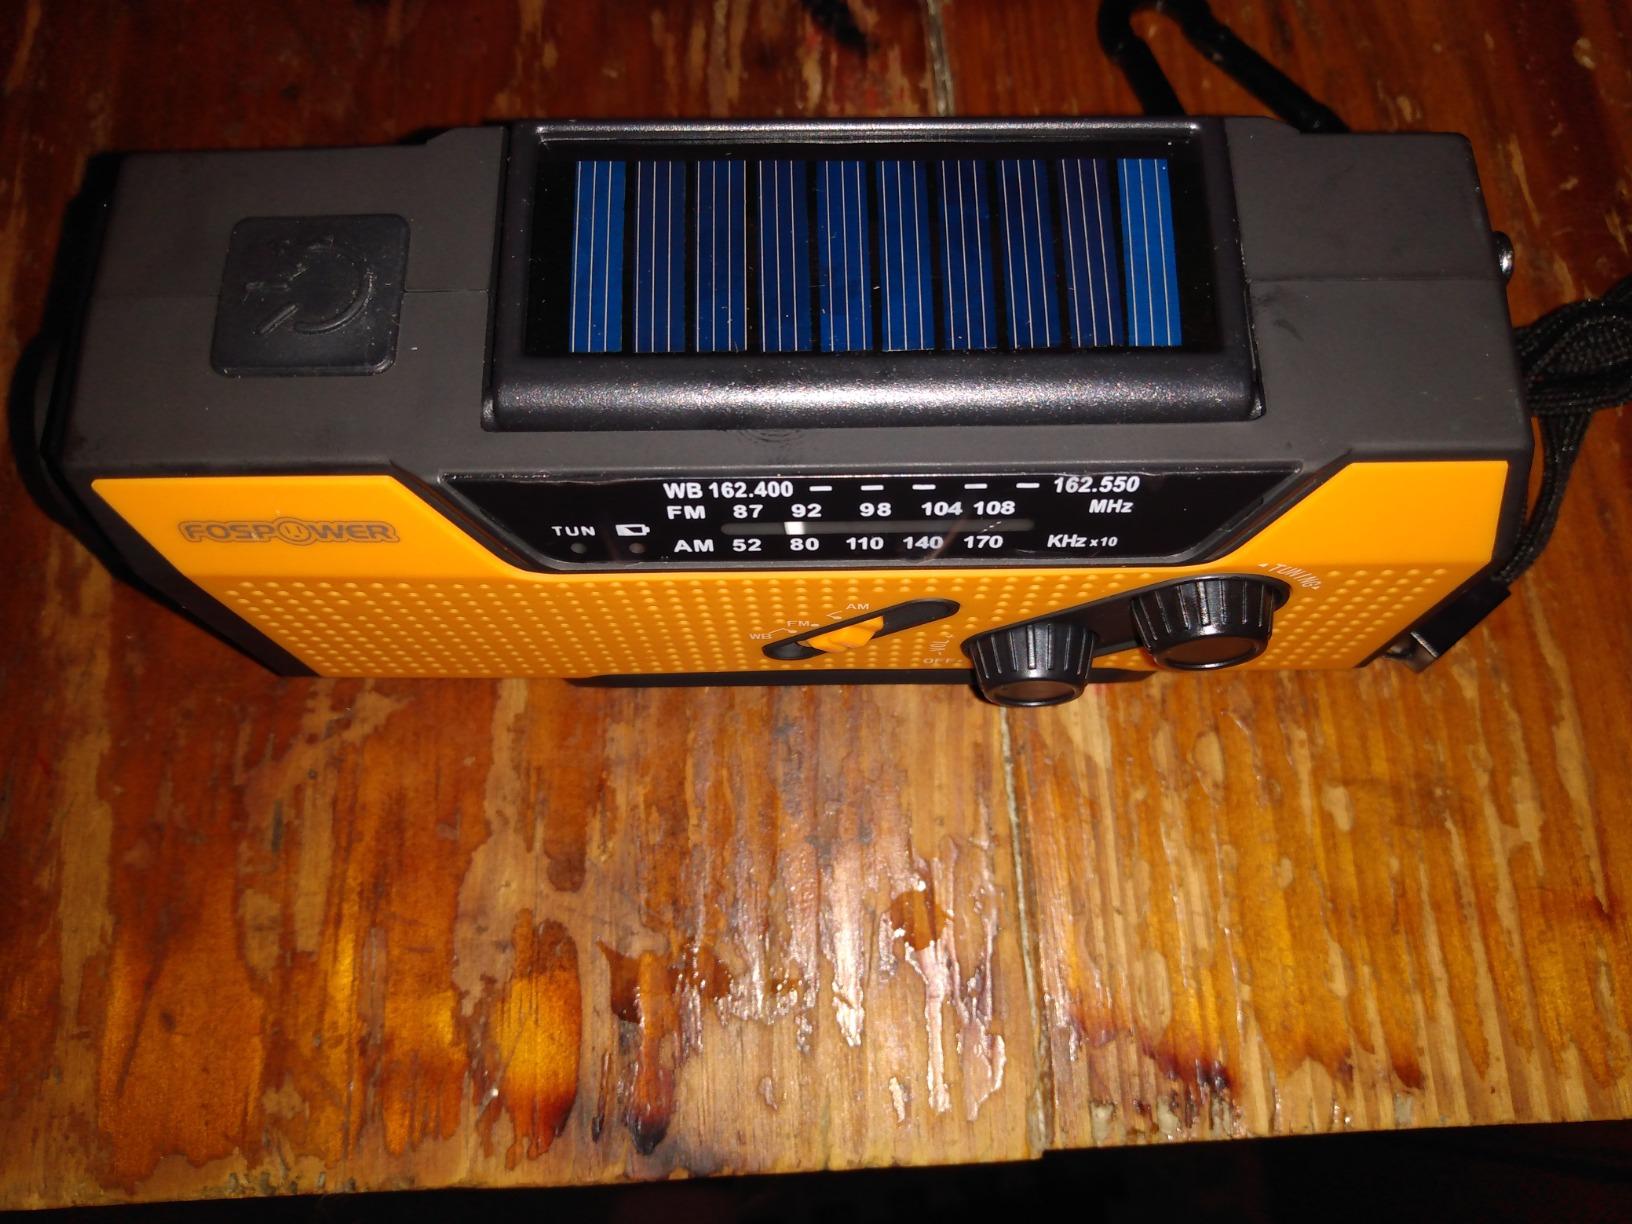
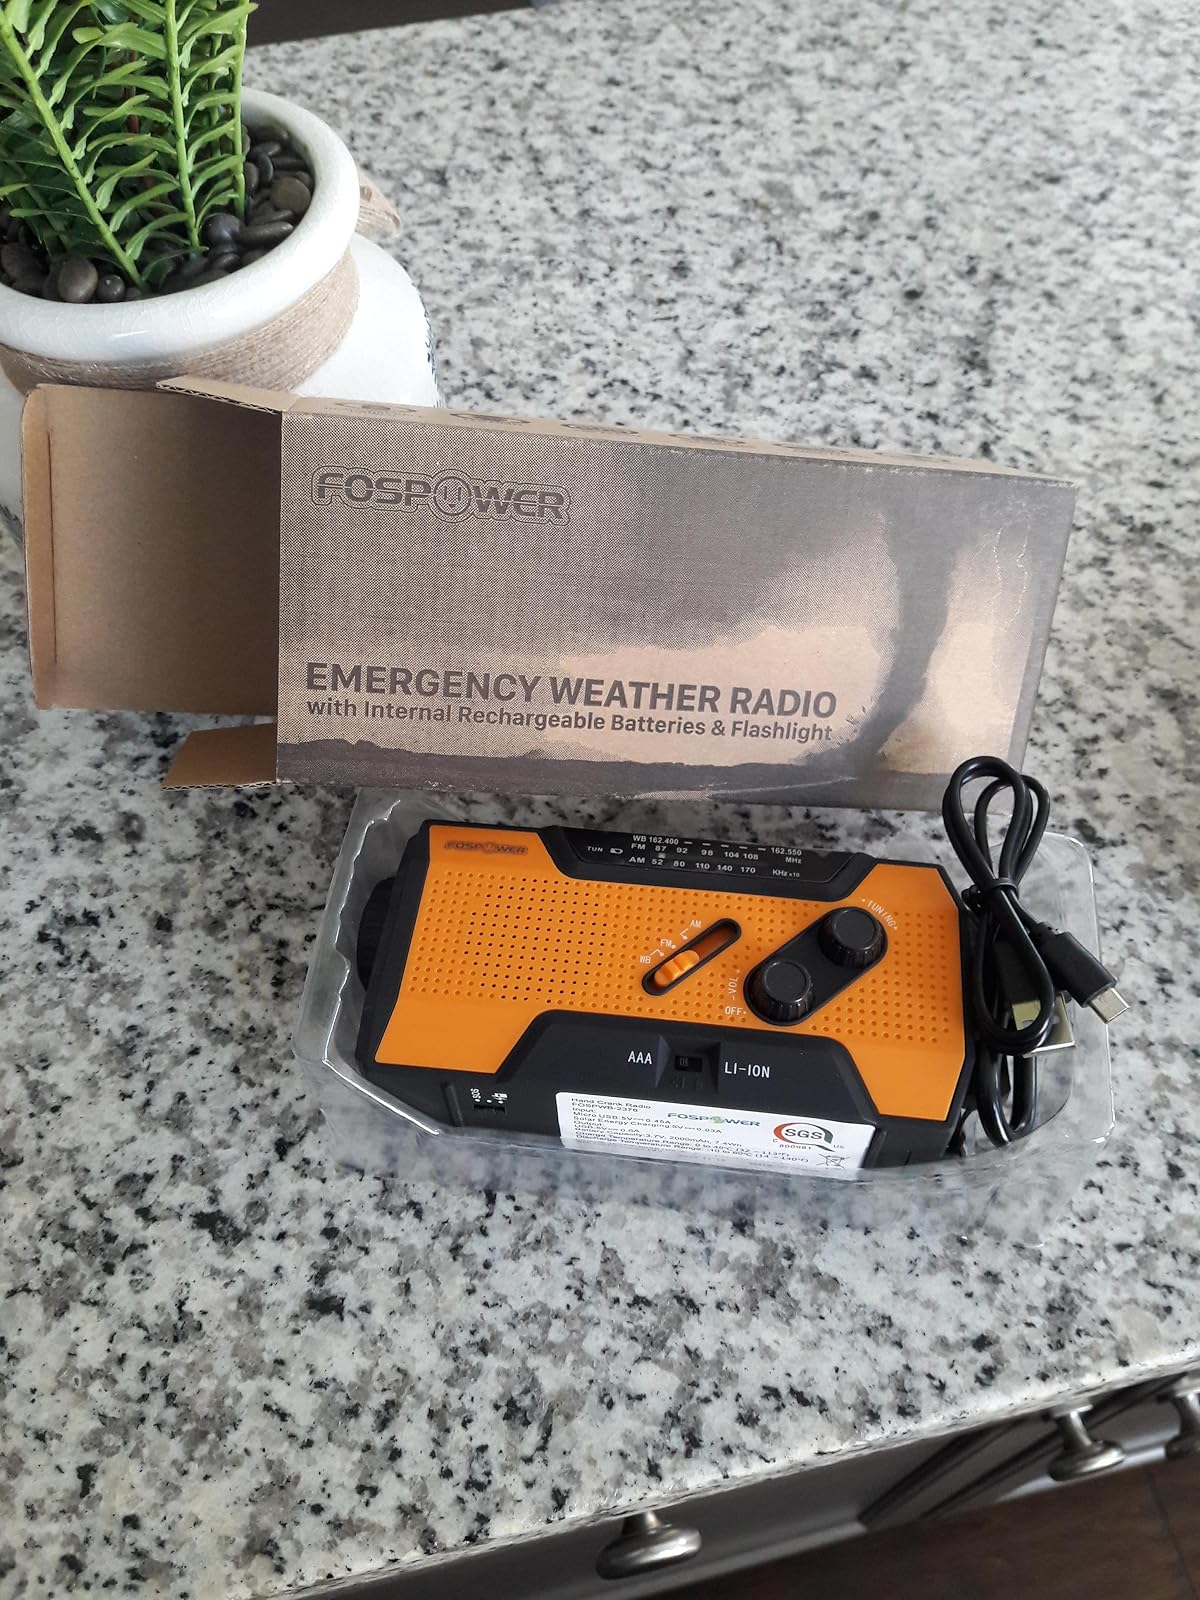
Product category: radio
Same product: yes